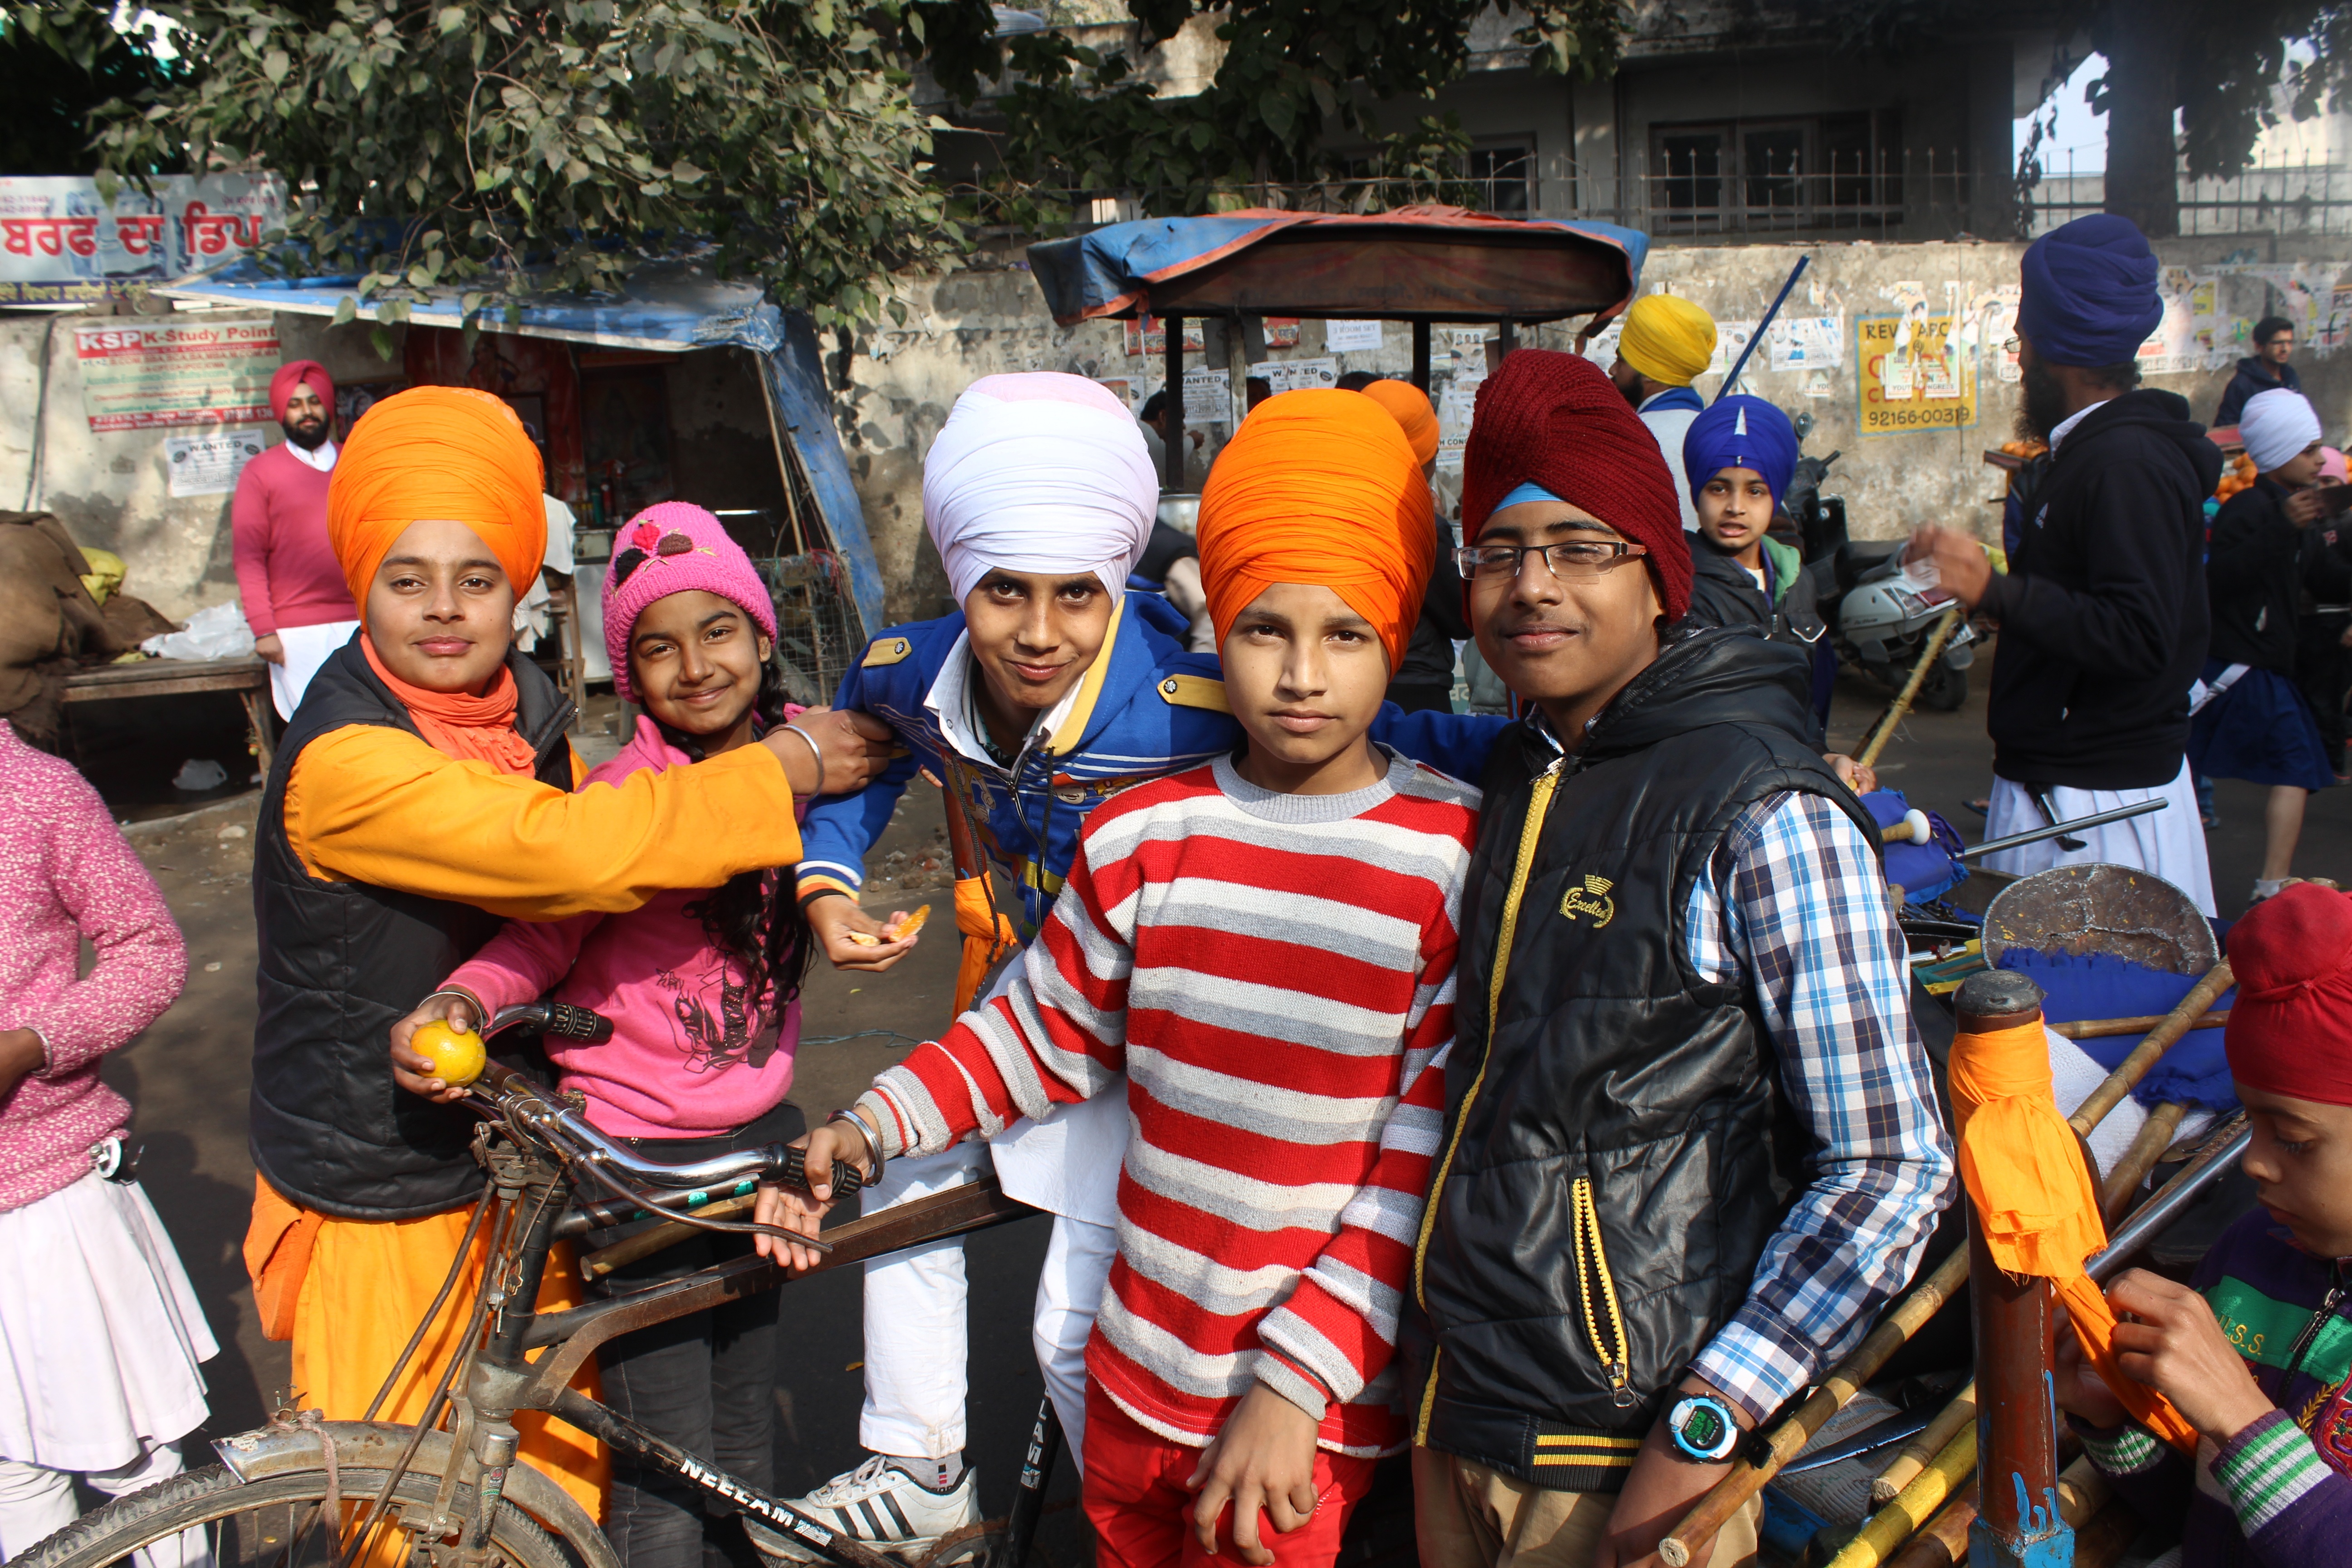
carnival, religion, market, turban, festival, children, sikh, punjab, patiala, sikhism